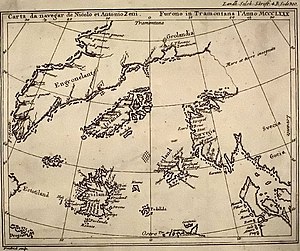
Frisland (fantomø)
Det originale Zenokort med Frisland nederst til venstre
Frisland var en fantomø i havområdet syd for Island, som fremkom på kort i midten af 1500-tallet. Det originale kort var baseret på detaljerede rejseskildringer i et værk, De I Commentarii del Viaggio, som fortalte om de to brødre Nicolo og Antonio Zenos rejser i Nordatlanten. Øen blev medtaget på mange kort i det følgende århundrede. Til sidst blev det afsløret, at øen ikke havde rod i virkeligheden.